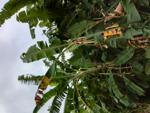
Label: xamthomonas